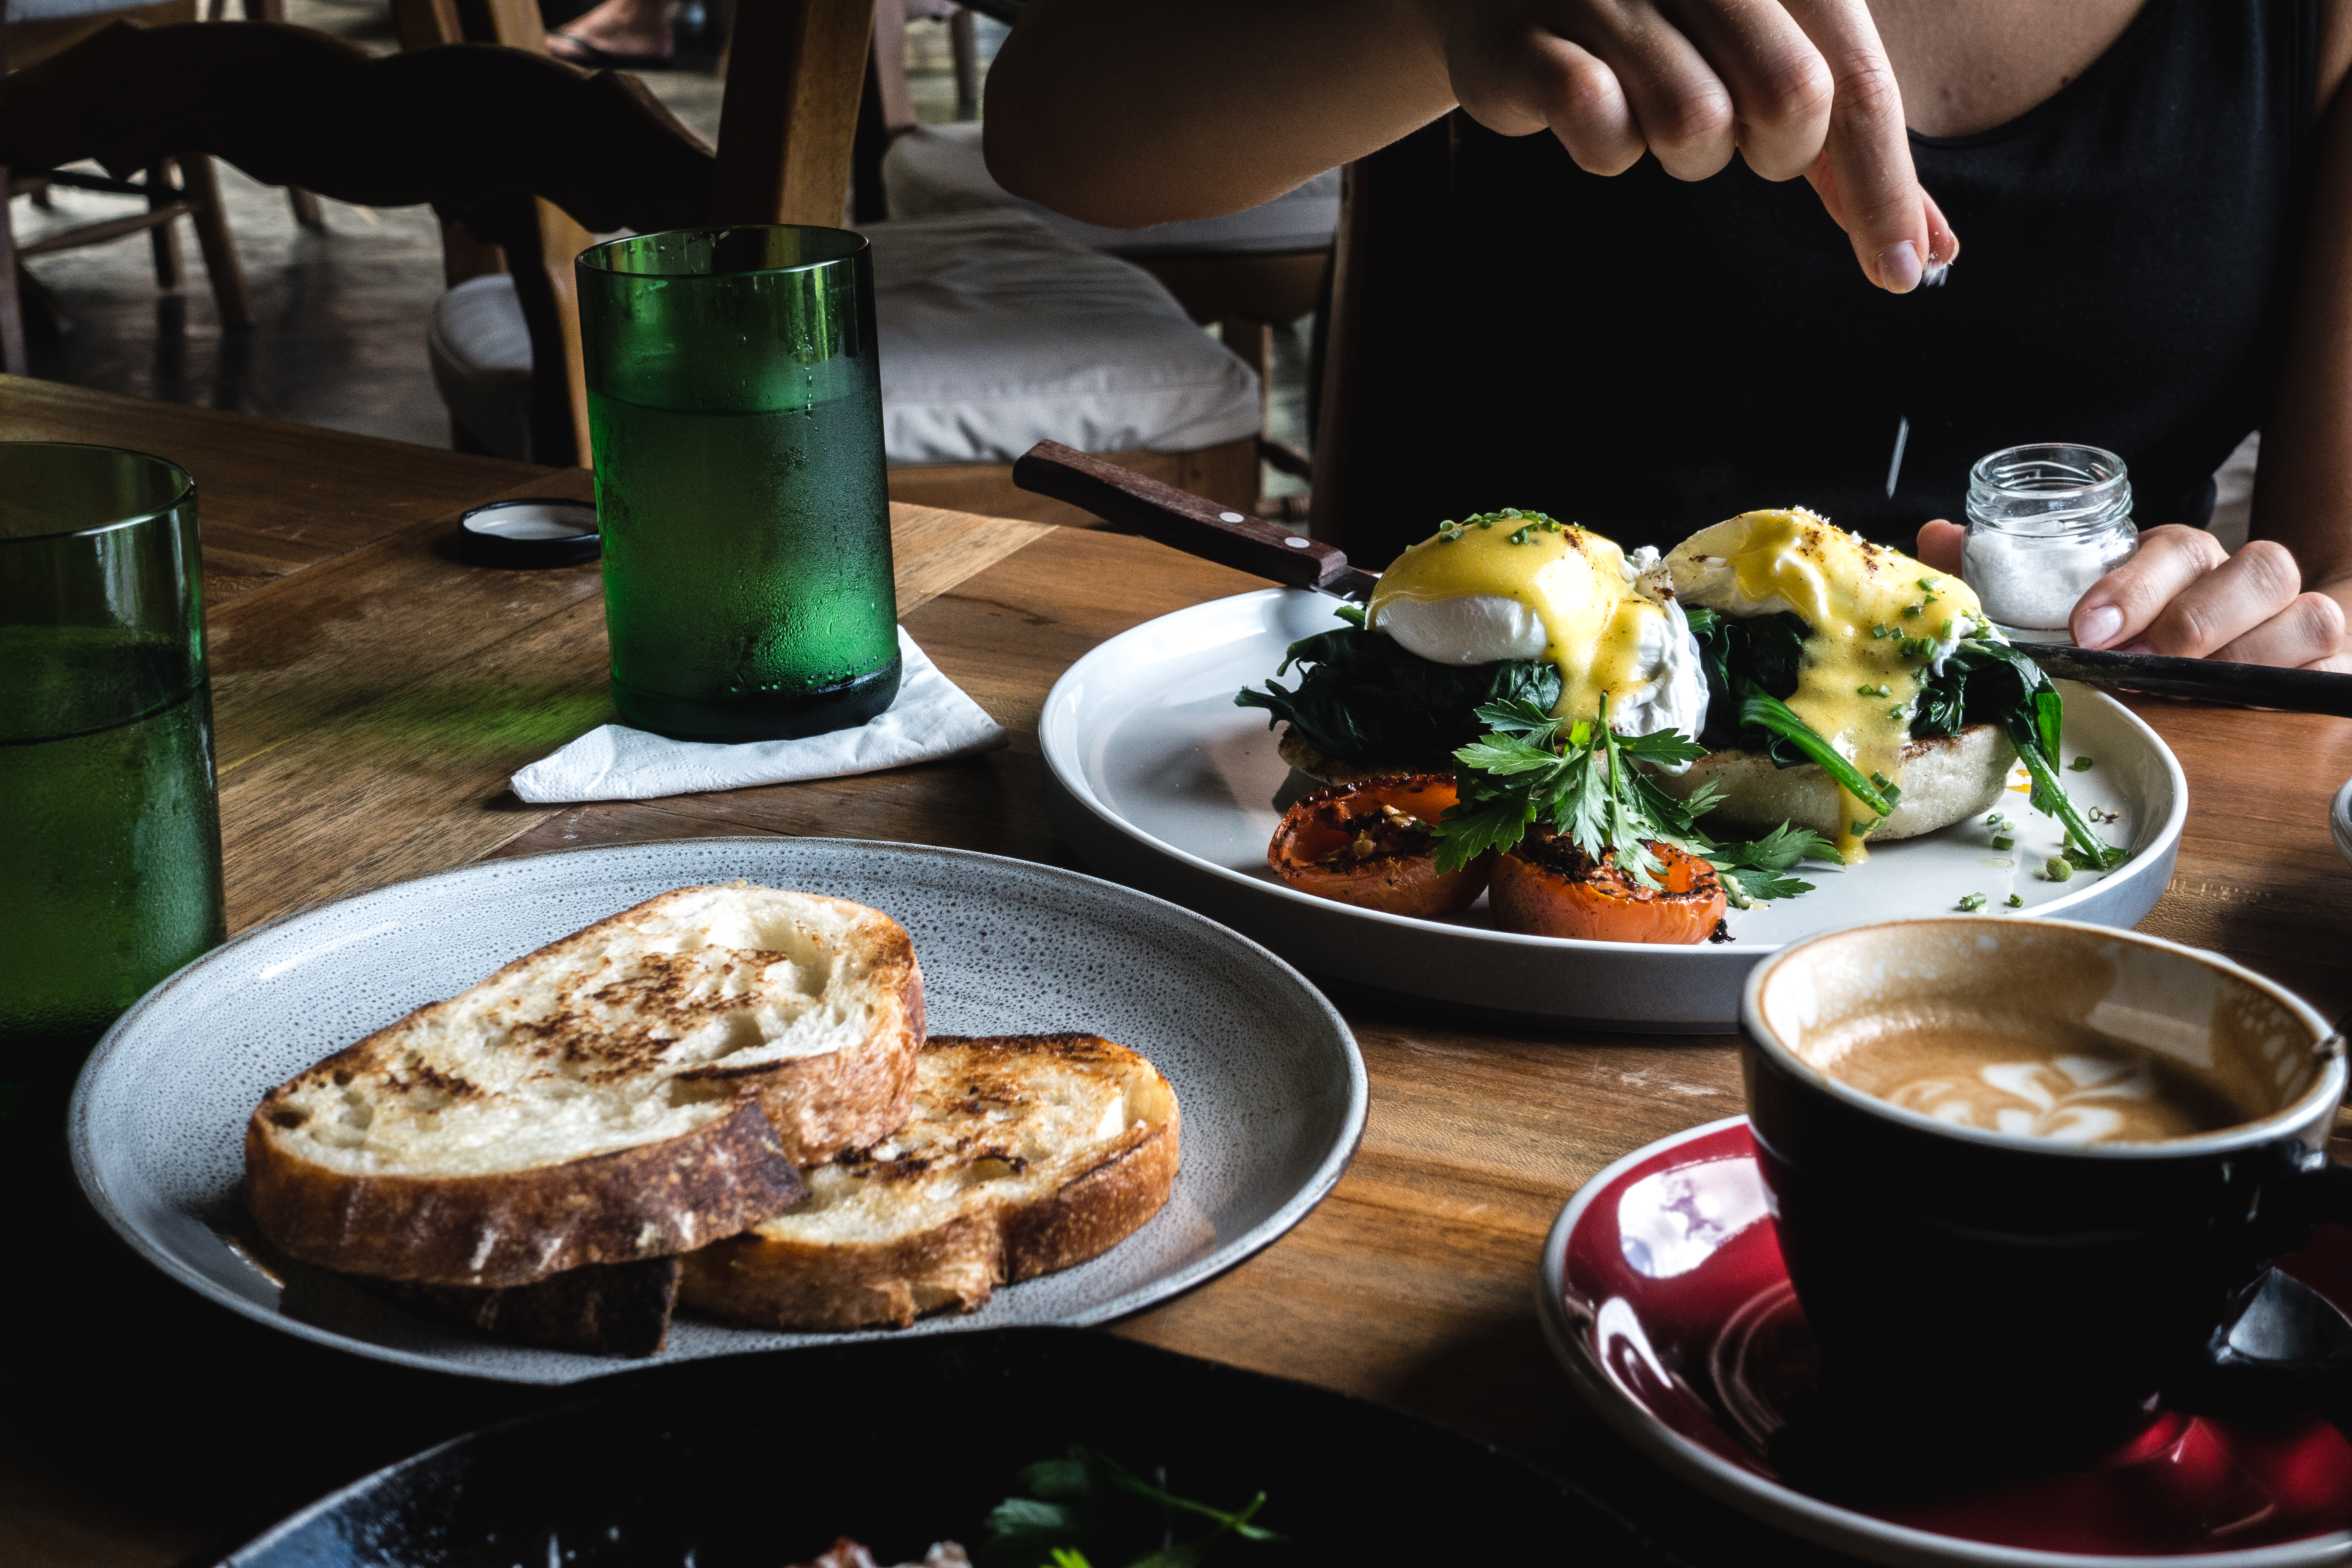
dish, food, meal, brunch, cuisine, ingredient, breakfast, lunch, comfort food, drink, la carte food, dinner, produce, supper, British cuisine